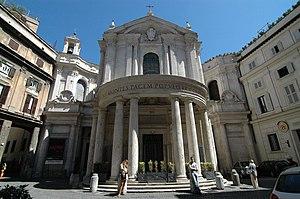
Le titre cardinalice de Santa Maria della Pace a été institué le 13 avril 1587 par le pape Sixte V dans la constitution apostolique Religiosa. Il est attaché à l'Église Notre-Dame-de-la-Paix située dans le rione Ponte à Rome.
L'église Santa Maria della Pace est une église de Rome située près de la Piazza Navona dans le rione de Ponte.